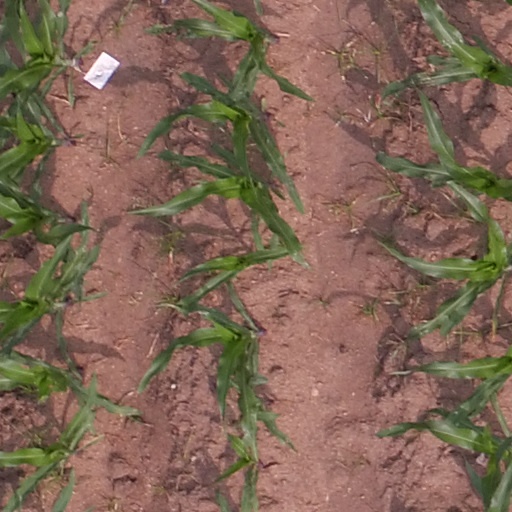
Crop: maize; corn